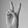
ASL letter: V